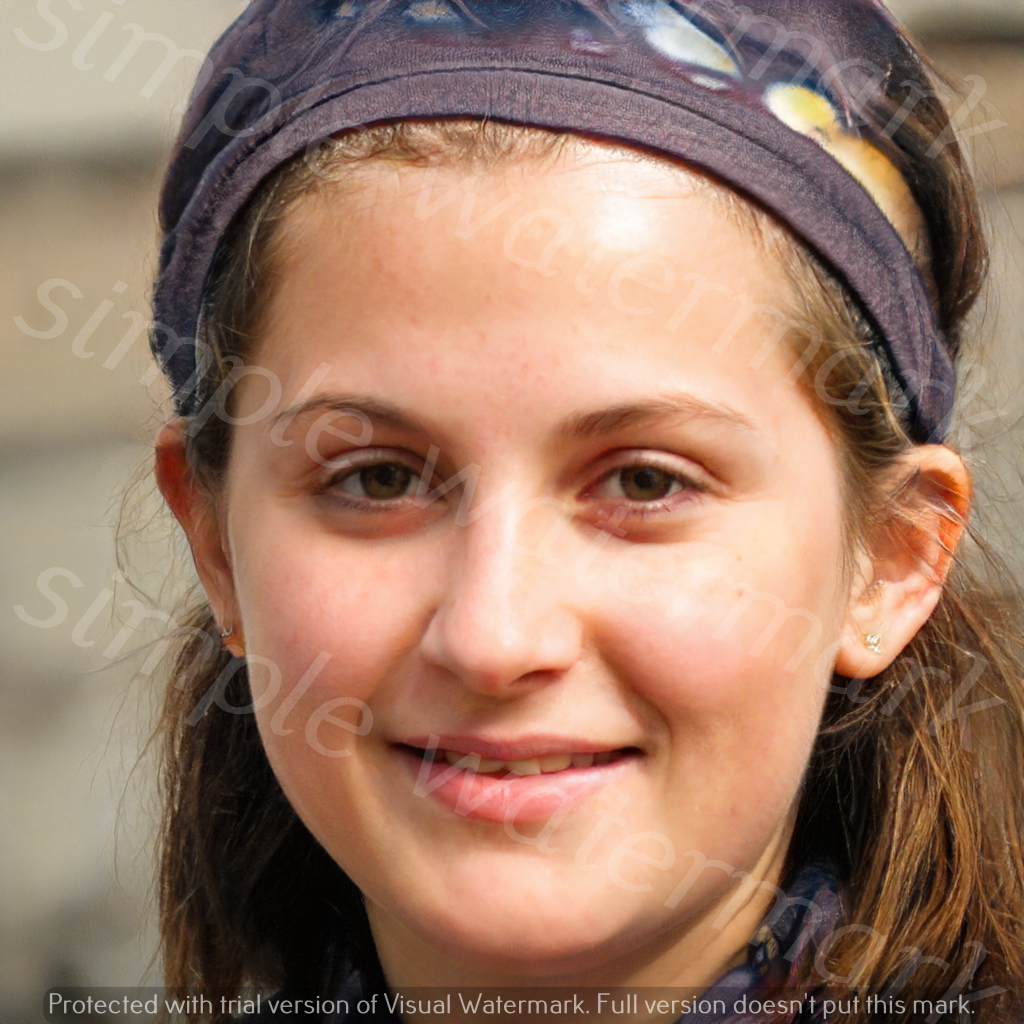
Label: Watermark